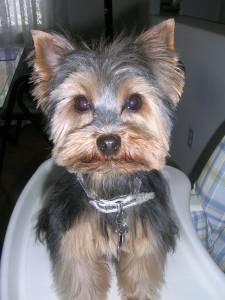
Breed: yorkshire terrier